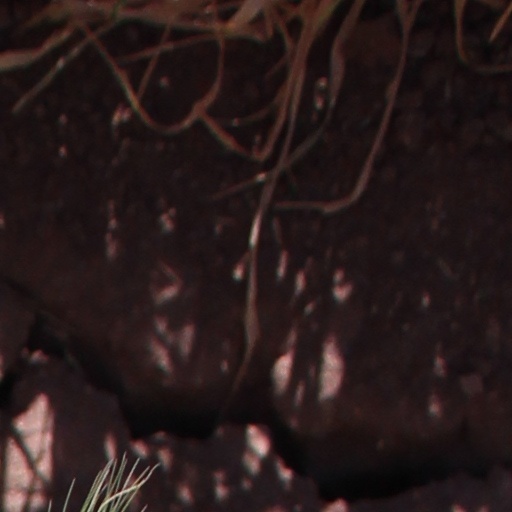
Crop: wheat